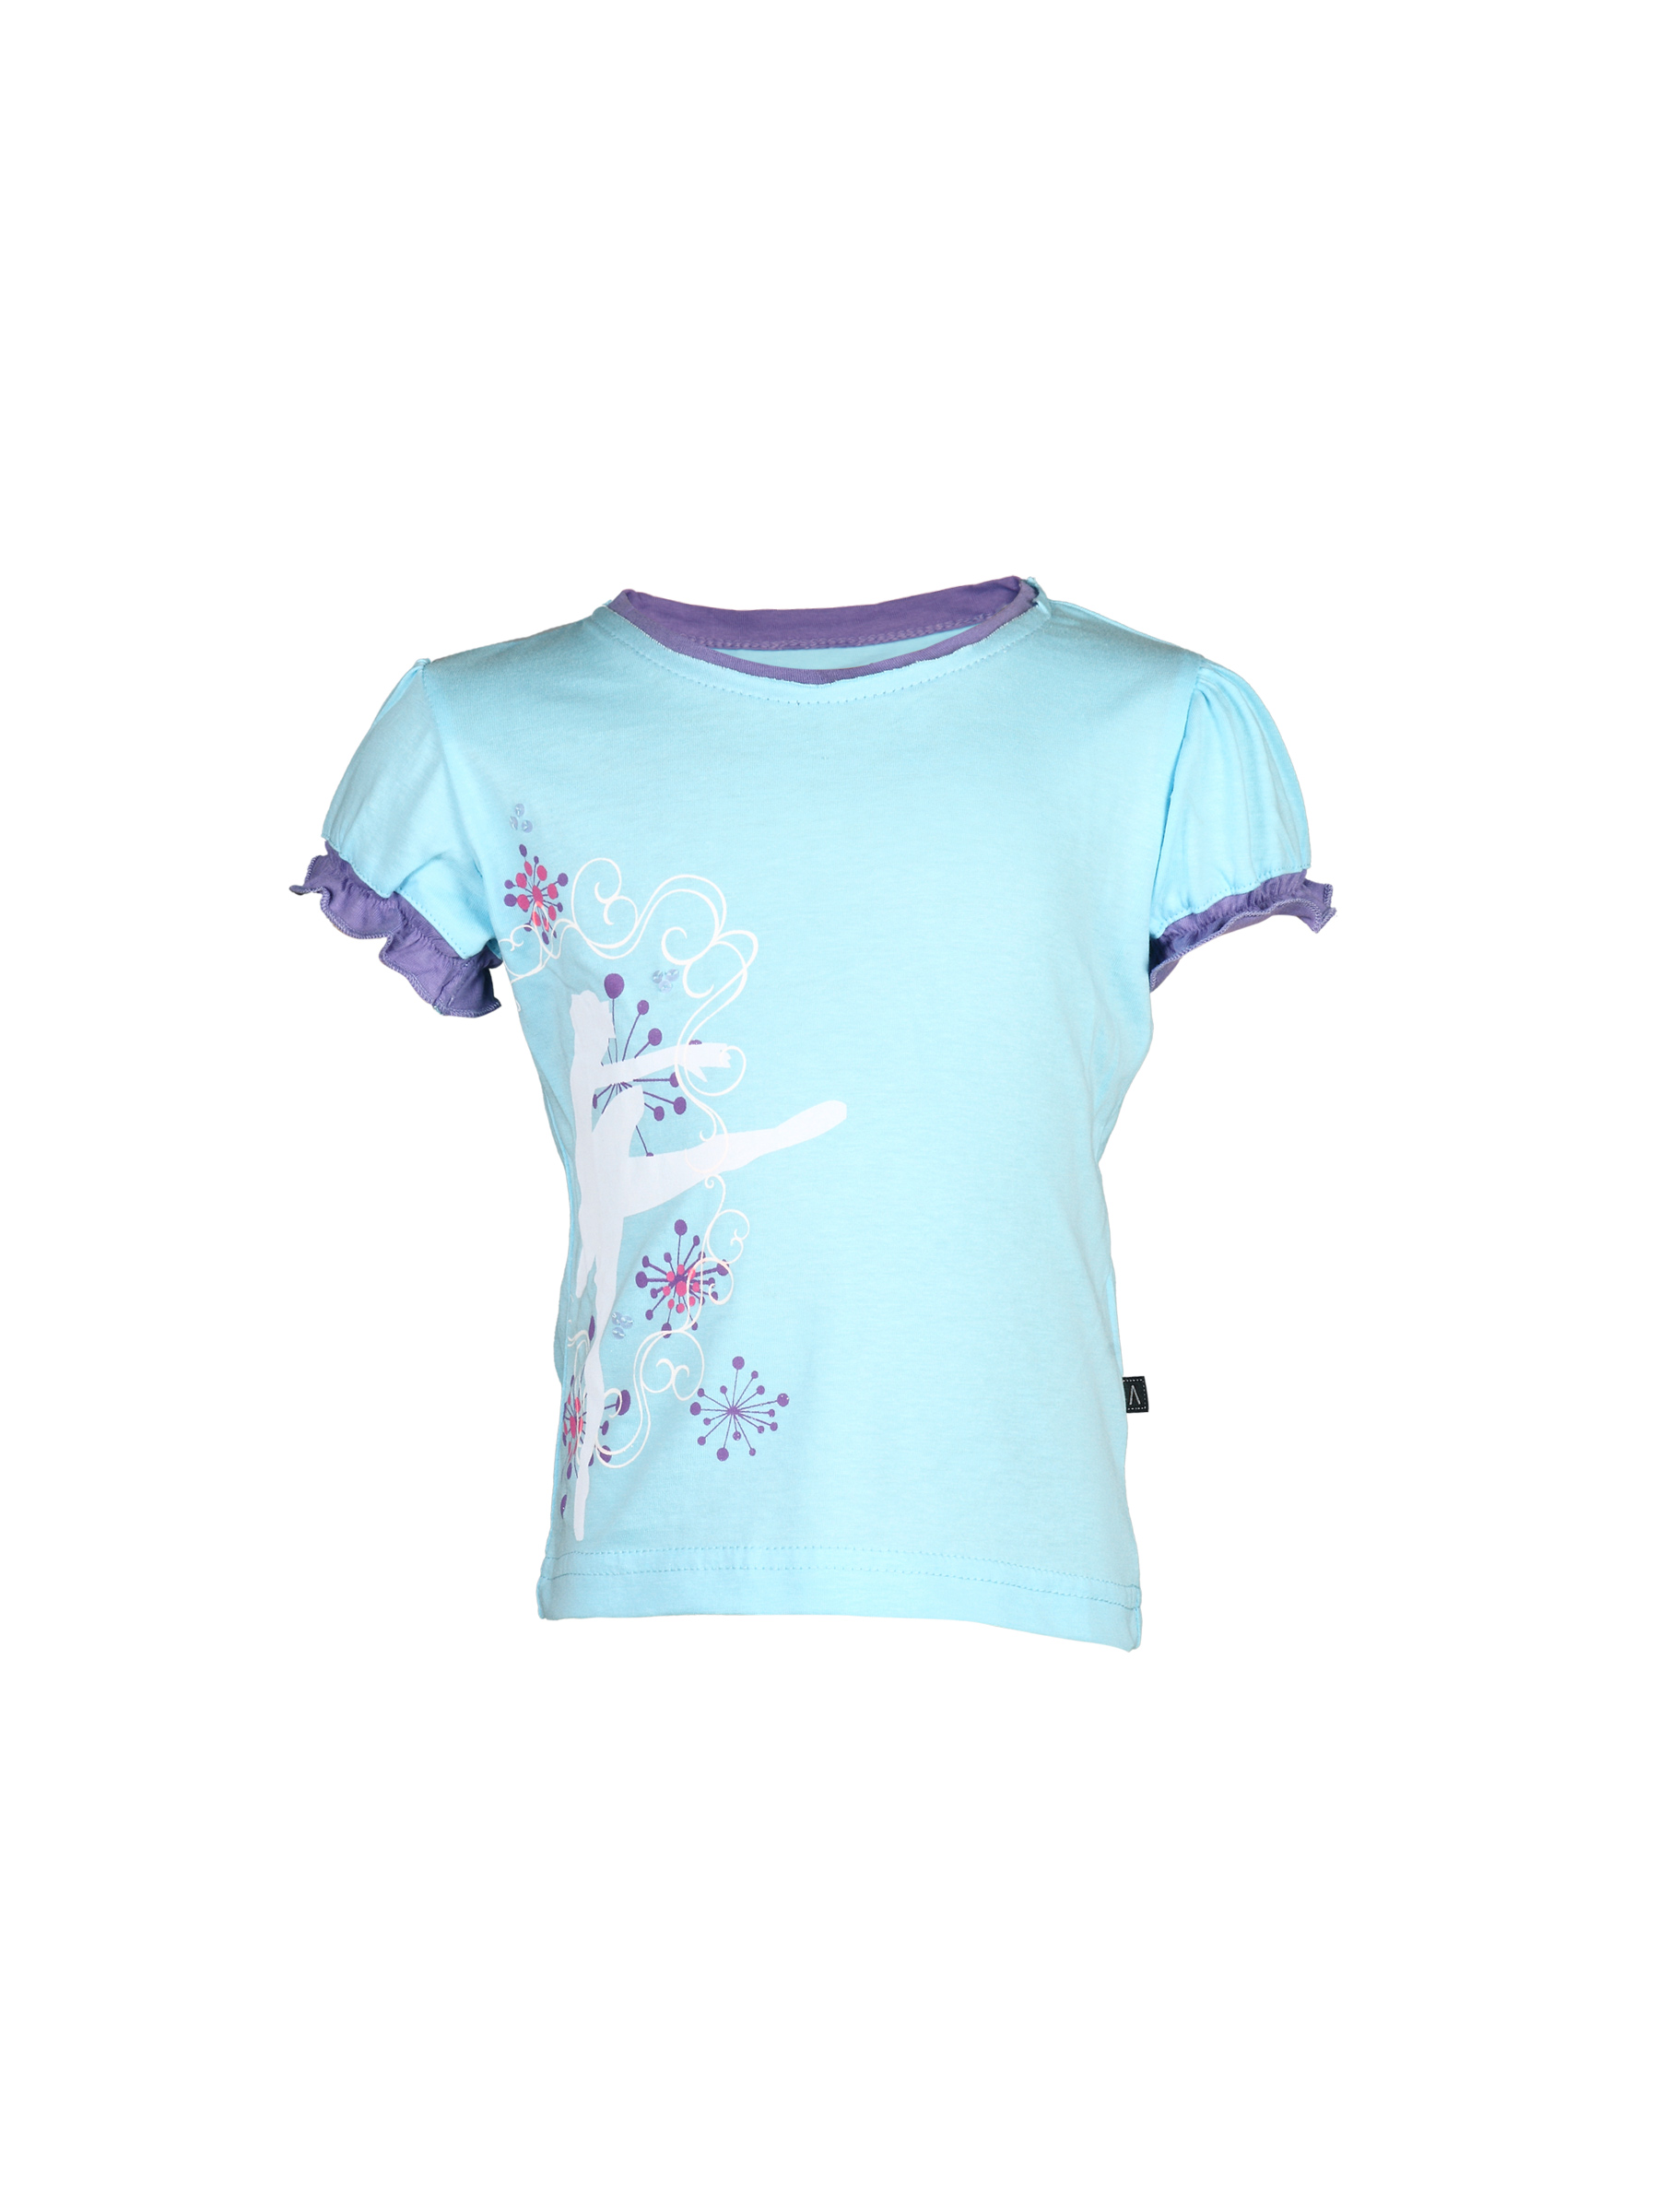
Doodle Girl's Raw Edges Light Blue Teen Kidswear
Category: Apparel / Topwear / Tshirts
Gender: Girls
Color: Blue
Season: Fall 2011
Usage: Casual